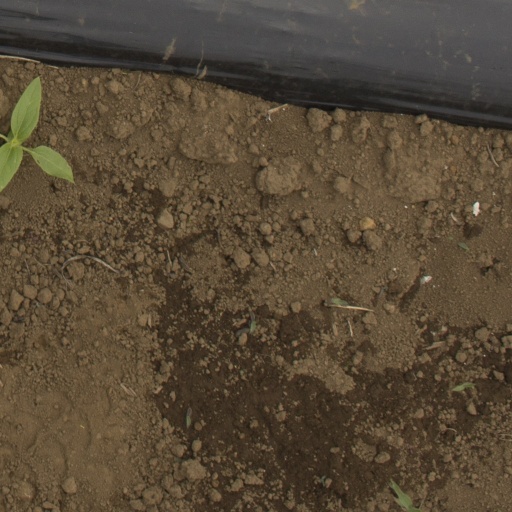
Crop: Jerusalem artichoke